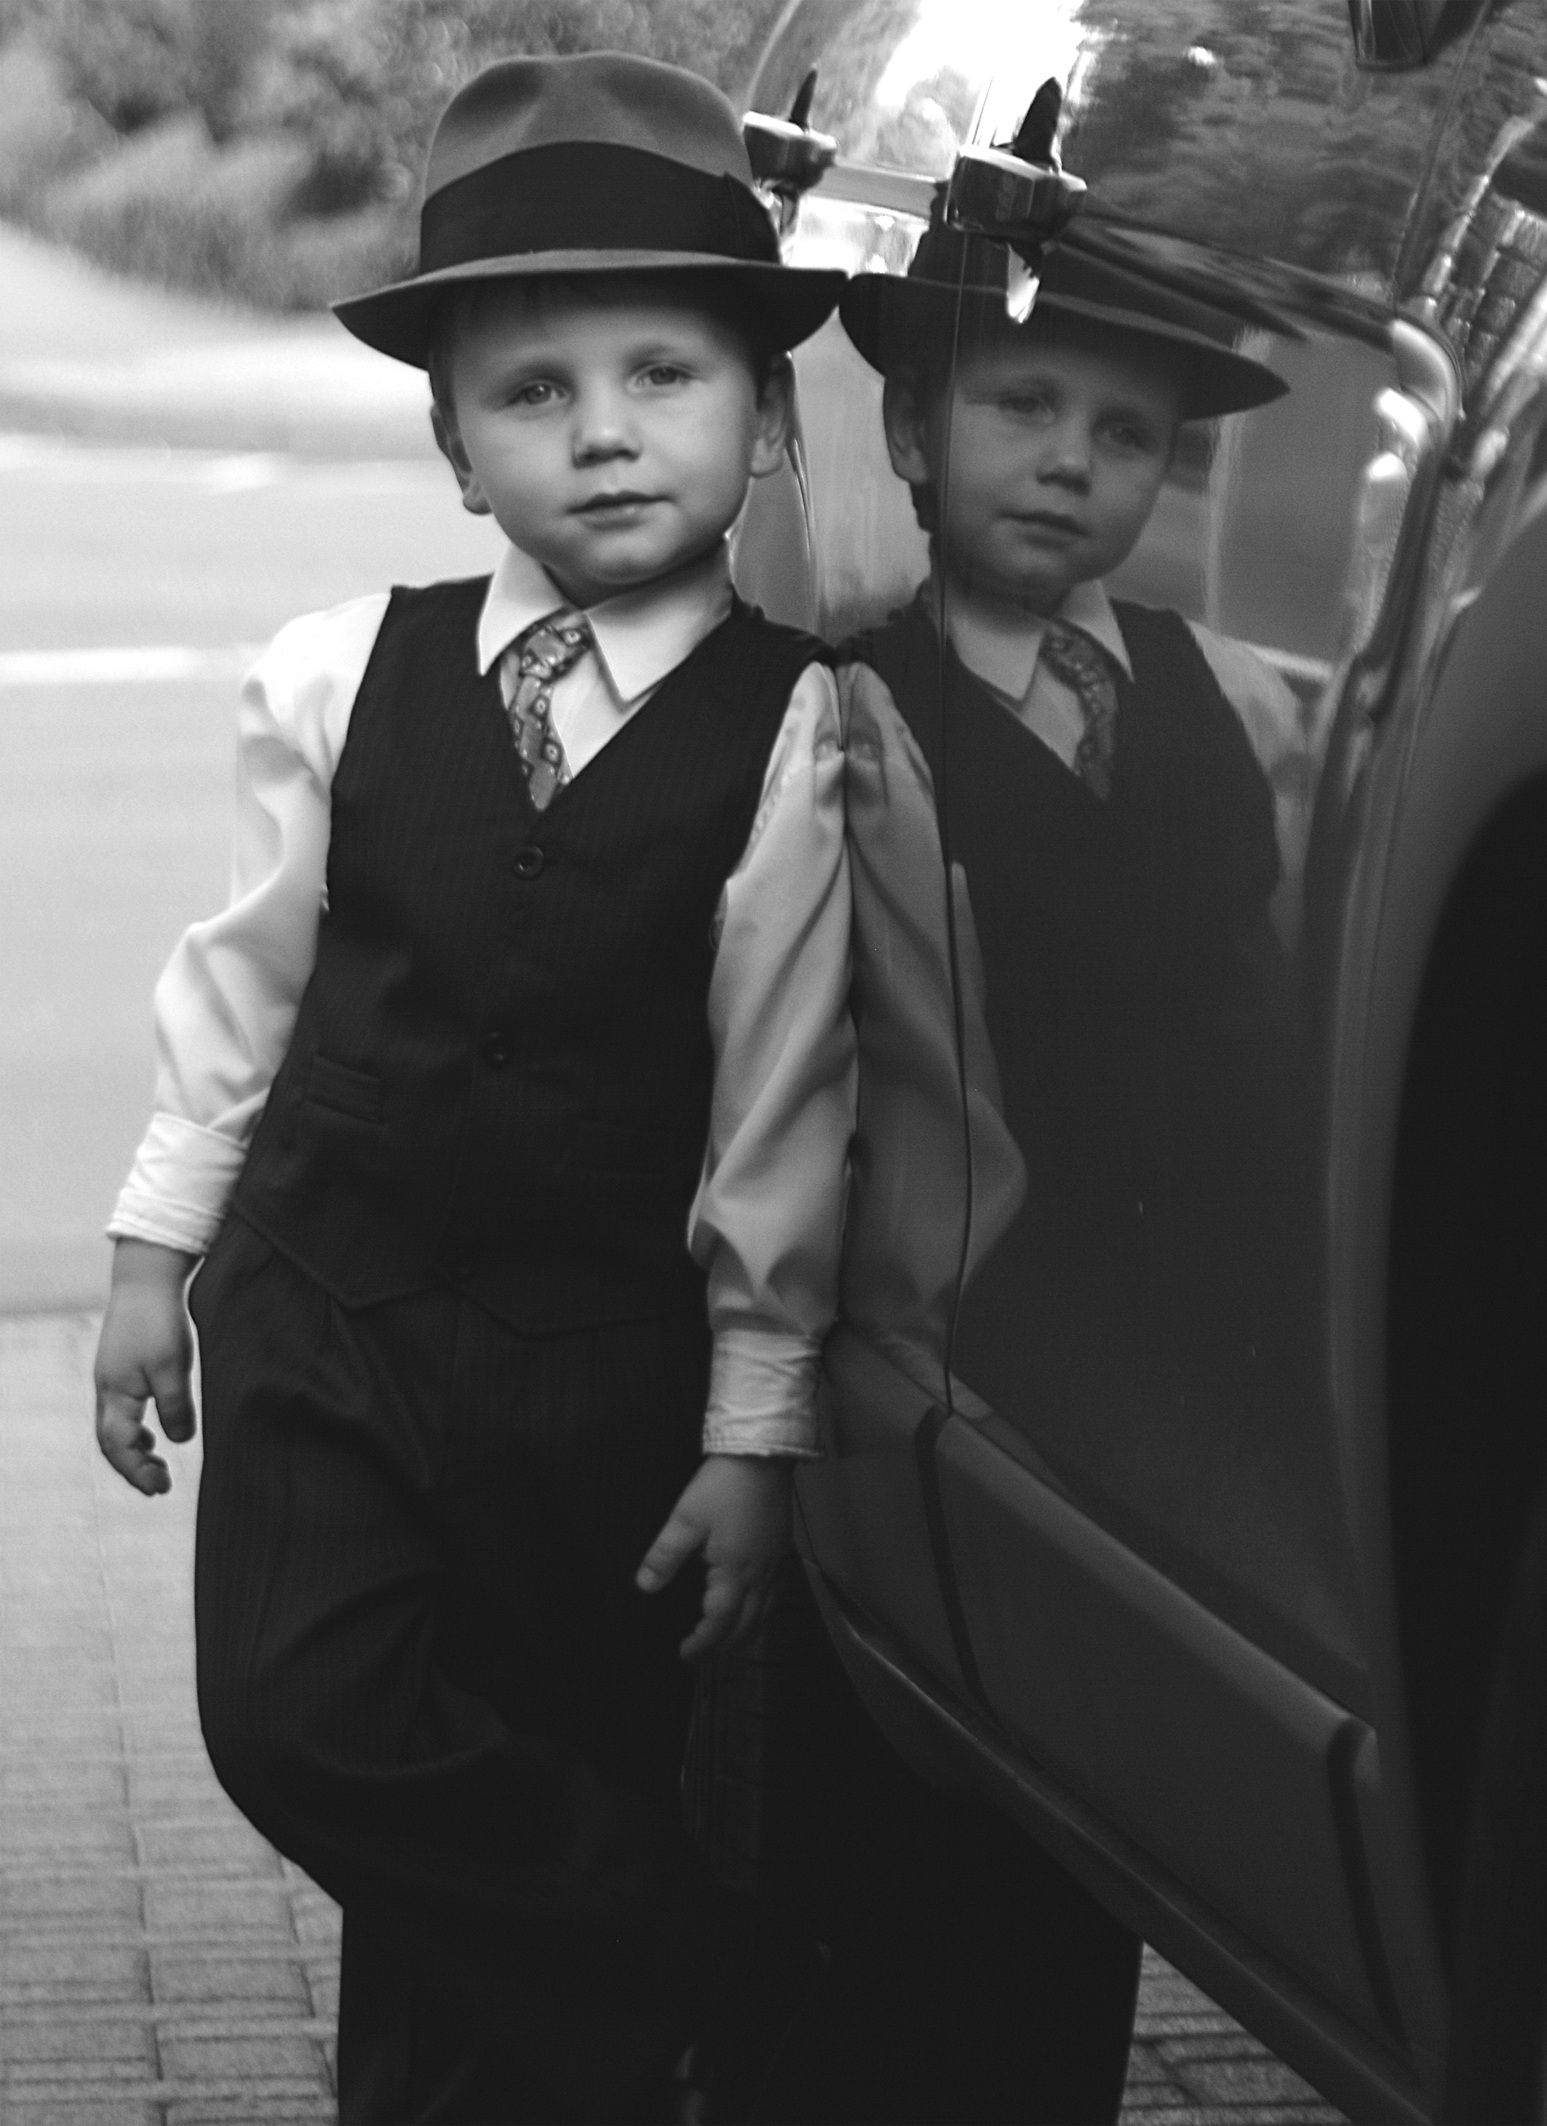
man, person, suit, black and white, people, white, photography, vintage, boy, male, portrait, child, hat, clothing, black, monochrome, groom, gentleman, photograph, small child, interaction, fashionable, chic, styling, monochrome photography, film noir